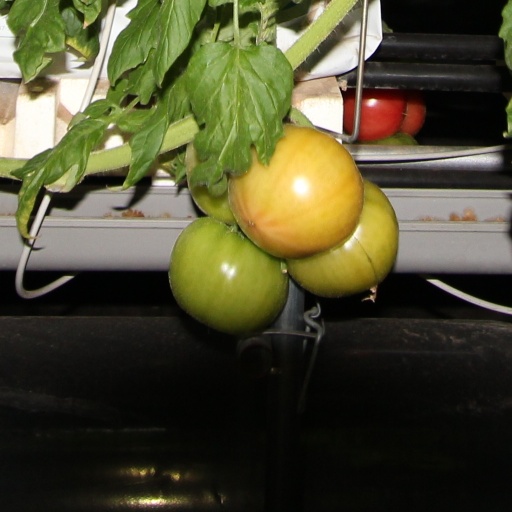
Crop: tomato